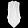
Label: Shirt